Tom Wills

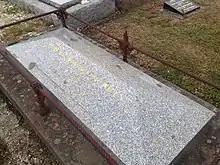
The MCC erected a monument over Wills' unmarked gravesite on the centenary of his death. The epitaph reads: "Founder of Australian football and champion cricketer of his time".

Isolated and estranged from most of his family, Wills had become, in the words of cricket historian David Frith, "a complete and dangerous and apparently incurable alcoholic". Oft-repeated stories that Wills ended up in gaol or at Kew Asylum near the end of his life are not supported by substantive evidence. He and Barbor abruptly stopped drinking on 28 April 1880; it is presumed that they ran out of money to buy more alcohol. Two days later, Wills started to show signs of alcohol withdrawal, and on 1 May, Barbor, fearing that a calamity was at hand, admitted him to the Melbourne Hospital, where a physician treated him for delirium tremens. Later that night, Wills absconded, returned home and the next day, in the grip of paranoid delusions, committed suicide by stabbing a pair of scissors into his heart three times. The inquest, on 3 May, presided over by coroner Richard Youl, found that Wills "killed himself when of unsound mind from excessive drinking".